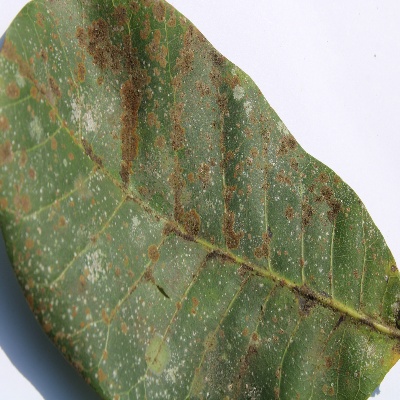
Crop: Cashew
Condition: red rust